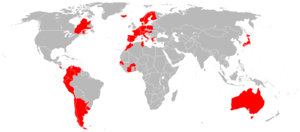
Pays où il y a des associations Attac Esperanto: Landoj, kie estas Attac-aj asocioj
L'Association pour la taxation des transactions financières et pour l'action citoyenne, généralement connue par son acronyme Attac, est une organisation altermondialiste créée en France en 1998. Elle est présente dans 38 pays.